Nathan MacKinnon

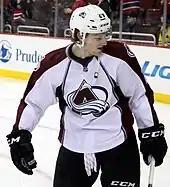
MacKinnon with the Avalanche in November 2014.

MacKinnon recorded his first career NHL hat trick on February 22, 2015, in a 5–4 win over the Tampa Bay Lightning to become the youngest player in Avalanche history to record a hat trick. MacKinnon would see his individual production drop having recorded 14 goals and 24 assists for 38 points in 64 games for his sophomore NHL season and the Avalanche would struggle as a team having not qualifying for the playoffs.